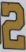
Number: 2